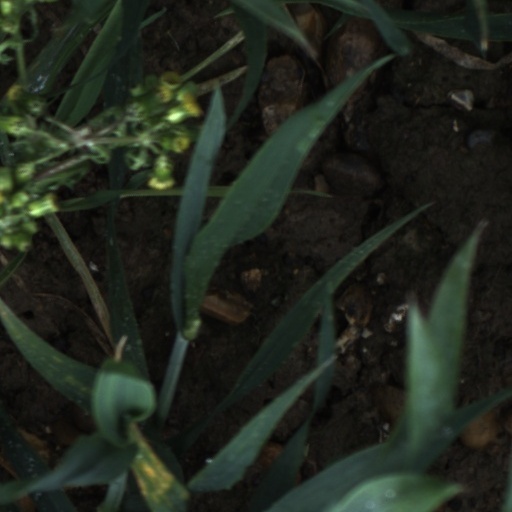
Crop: wheat